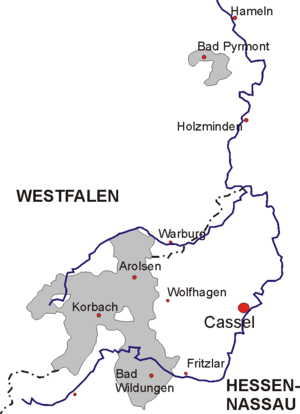
La principauté de Waldeck, ou principauté de Waldeck-Pyrmont, est un ancien État du Saint-Empire romain germanique, de la Confédération du Rhin, de la Confédération germanique, puis de l'Empire allemand.